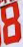
Number: 8